The Phantom Carriage (1939 film)

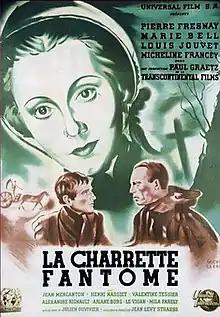

The Phantom Carriage or The Phantom Wagon (French: La charrette fantôme) is a 1939 French drama film directed by Julien Duvivier and starring Pierre Fresnay, Marie Bell and Micheline Francey. It is based on the novel "Thy Soul Shall Bear Witness!" by Selma Lagerlöf, which had previously been adapted into the 1921 Swedish silent film "The Phantom Carriage" by Victor Sjöström.